EMD SDP40

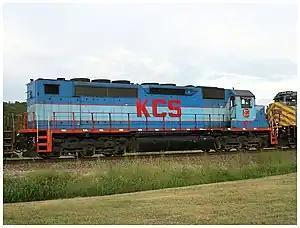
Kansas City Southern Railway 3057

An SDP40 is a 6-axle passenger diesel-electric locomotive built by General Motors Electro-Motive Division (EMD) between June 1966 and May 1970.